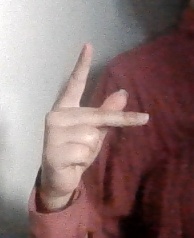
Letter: dha